Chrysaora chesapeakei

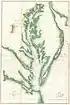
The Chesapeake Bay

"C. chesapeakei" can be found in several different types of water, including the open ocean, brackish water, bays, and estuaries. It is most commonly found in the Chesapeake Bay, which is how it got its name, but it can also be found in many bays and estuaries along the U.S. east coast and even in the Gulf of Mexico.